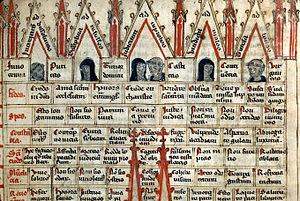
Avicenne, ou Ibn Sīnā, né le 7 août 980 à Afshéna, près de Boukhara, dans la province de Transoxiane et mort en juin 1037 à Hamadan, est un philosophe et médecin médiéval persan. Rédigeant principalement en arabe classique, il s'intéressa à de nombreuses sciences, comme l'astronomie, l'alchimie, et la psychologie.